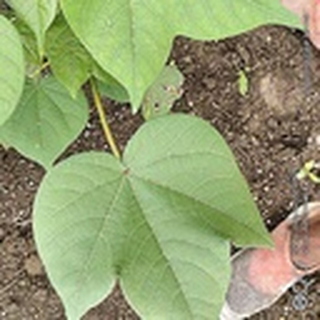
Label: healthy_cotton